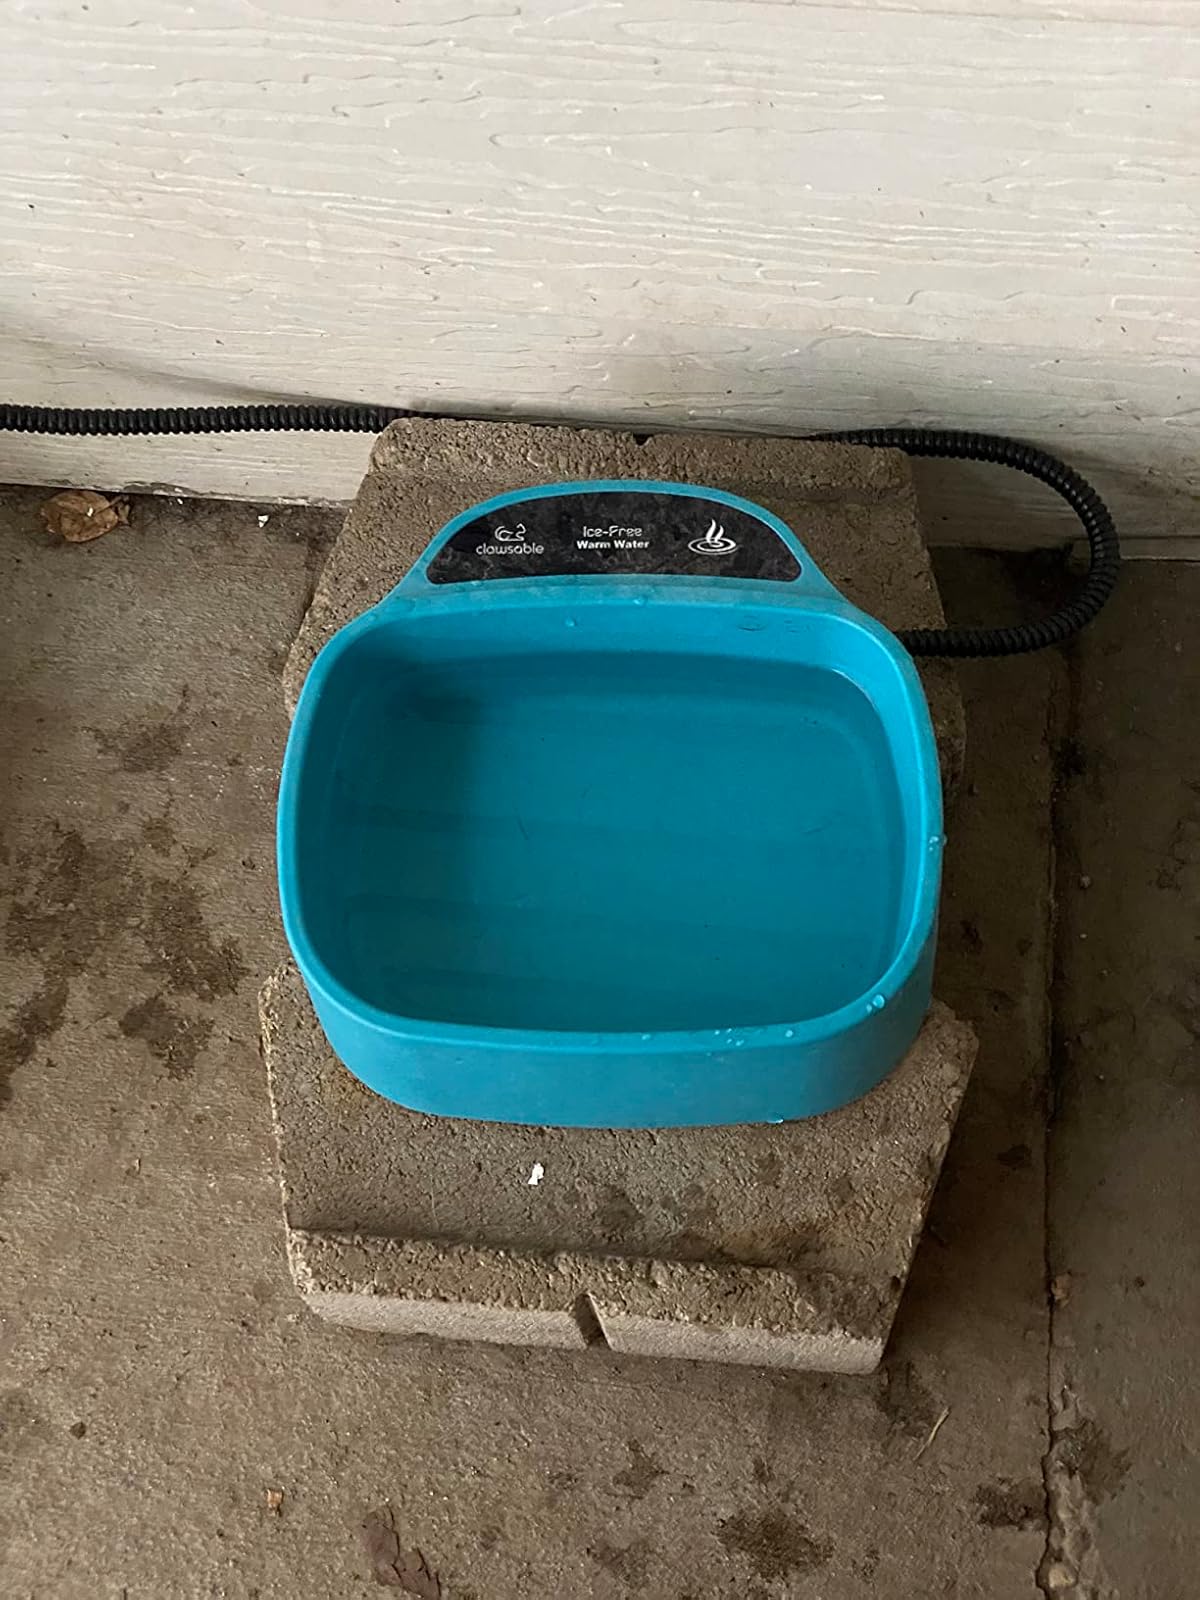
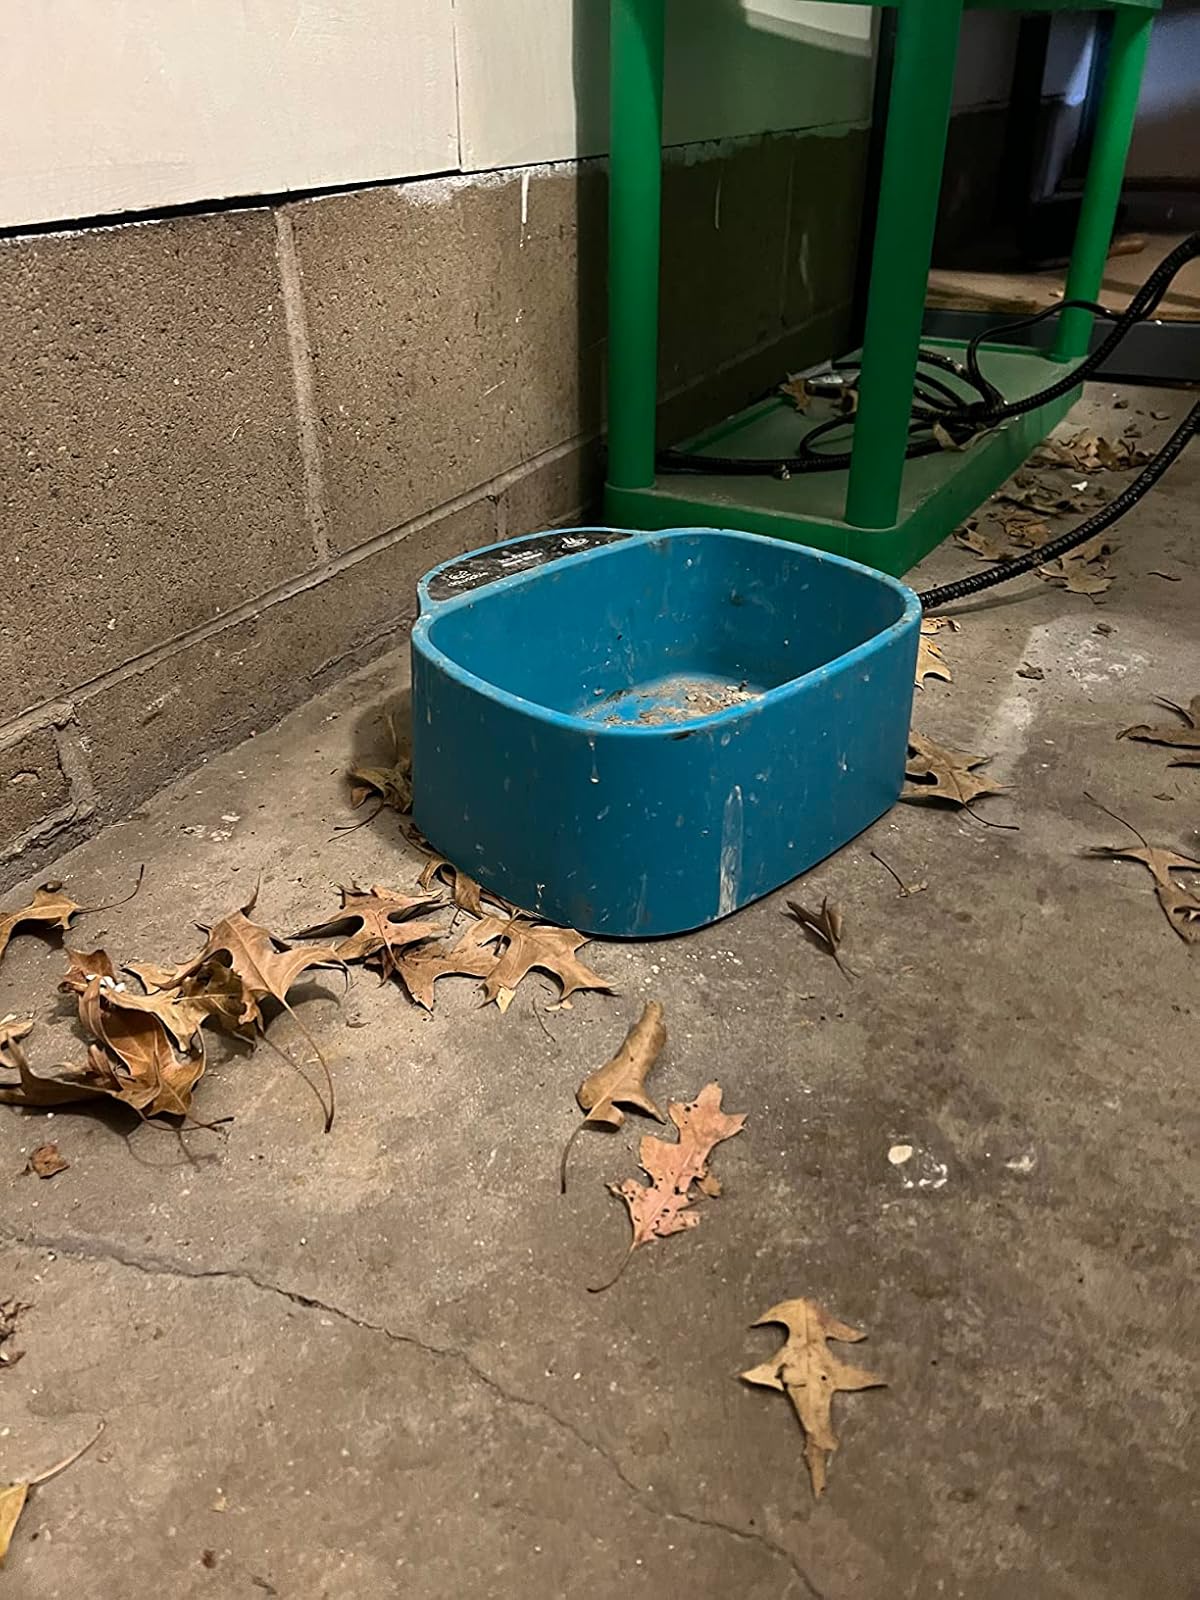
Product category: items_bowl
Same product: yes